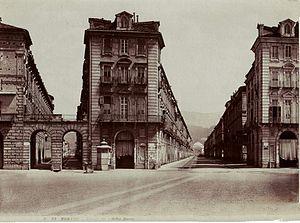
Le Professeur et la Sirène est un recueil de quatre nouvelles de l'écrivain sicilien Giuseppe Tomasi di Lampedusa, publié à titre posthume, en 1961, par Feltrinelli. L'ouvrage a été traduit en français aux éditions du Seuil en 1962.